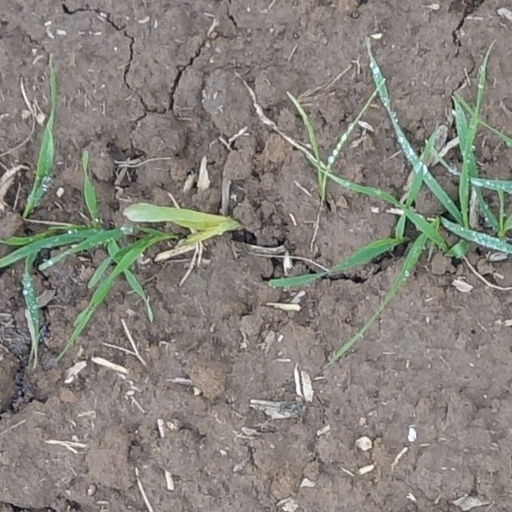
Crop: wheat